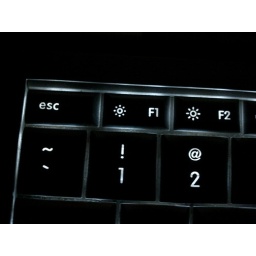
My laptop keyboard in dark. Clicked from mobile camera. Just point and shoot.